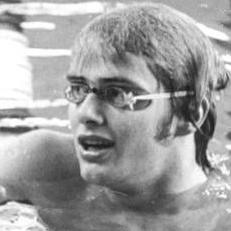
Age: 17